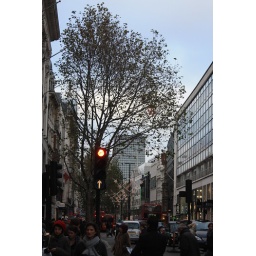
Centre Point office building in the extreme background.